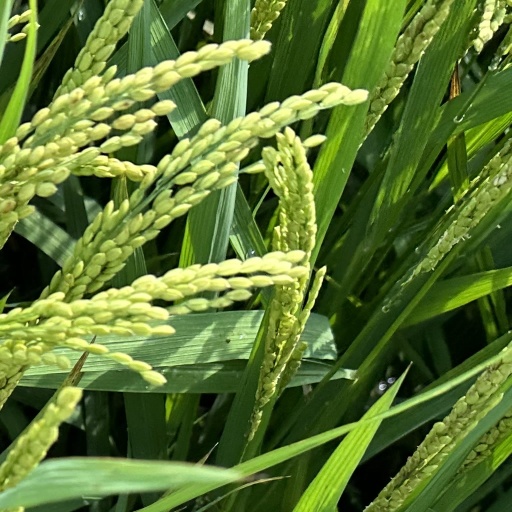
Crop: rice